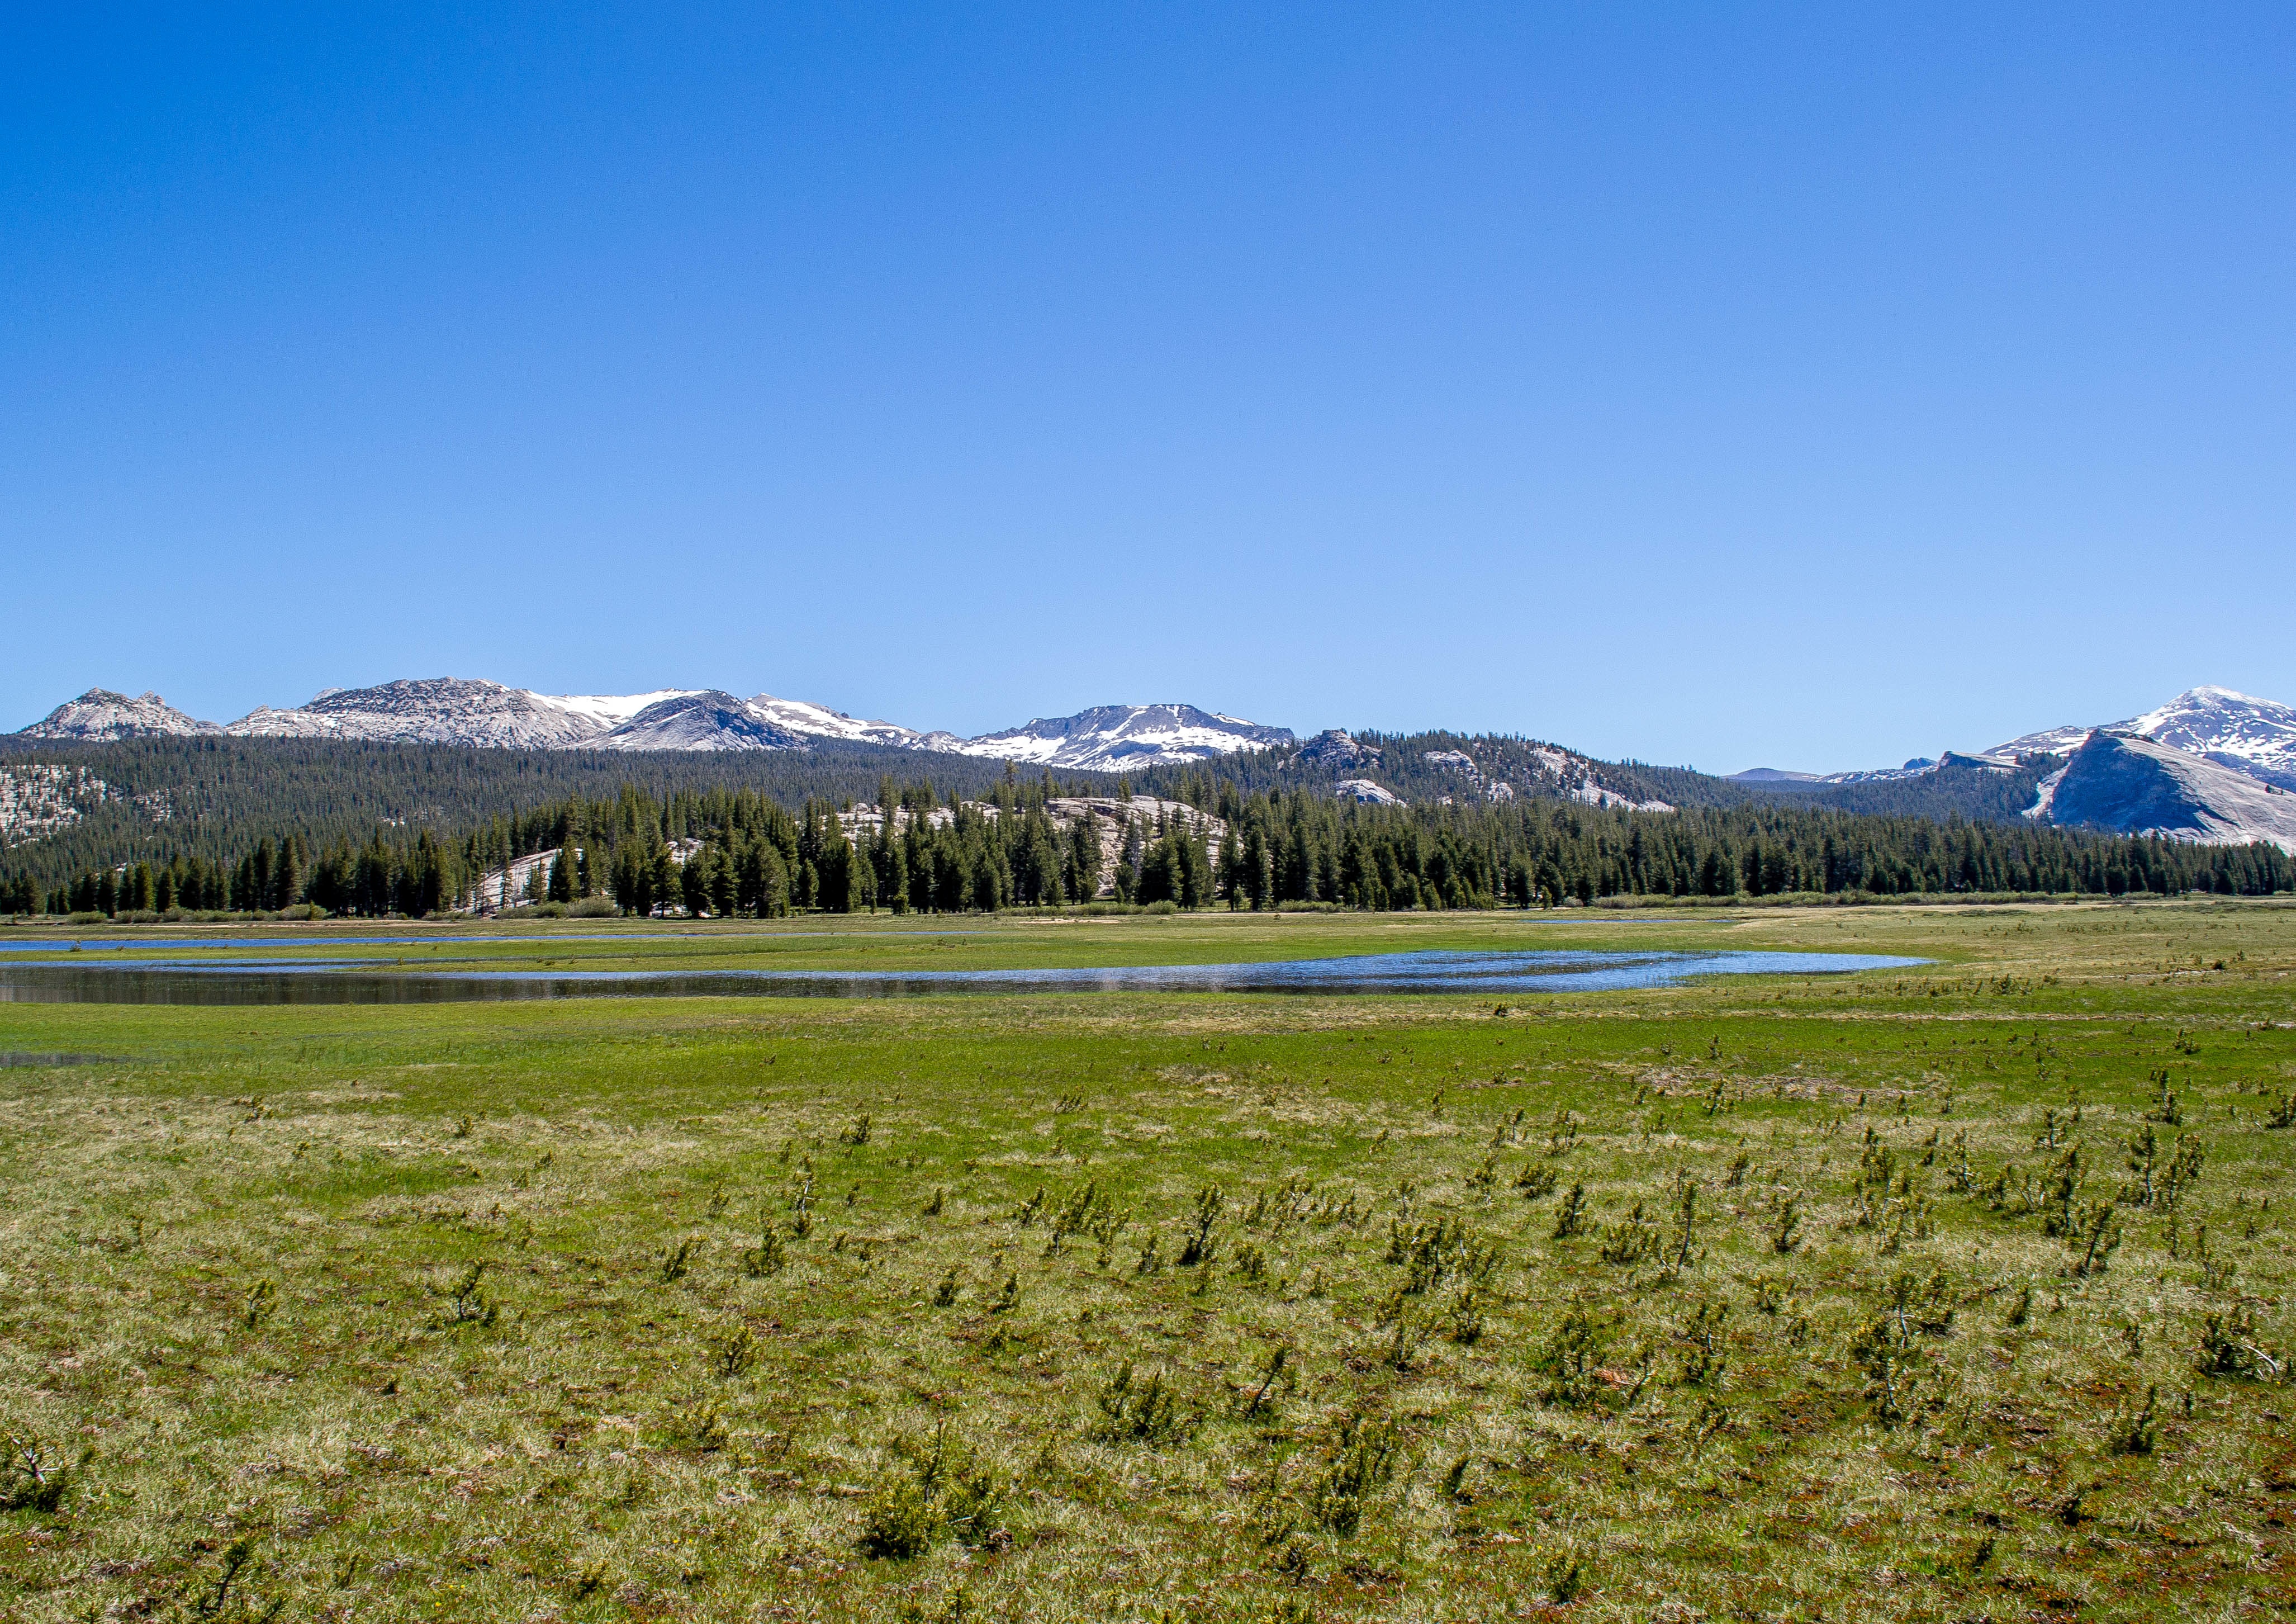
landscape, grass, wilderness, mountain, field, meadow, prairie, hill, lake, valley, mountain range, panorama, pasture, ranch, reservoir, ridge, plain, alps, grassland, plateau, fell, ecosystem, rural area, natural environment, geographical feature, mountainous landforms